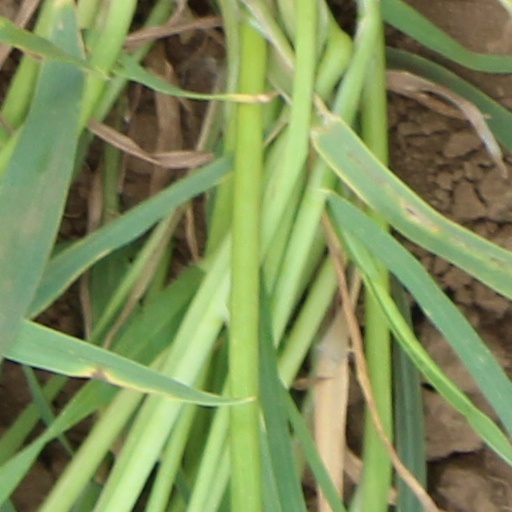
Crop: wheat